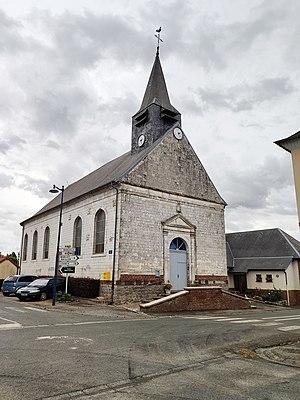
Varennes (Somme)
Varennes est une commune française située dans le département de la Somme, en région Hauts-de-France. La commune est couramment désignée sous le nom de Varennes-en-Croix, notamment sur les panneaux d'entrée du village.